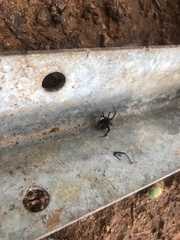
Species: Lactrodectus_hesperus